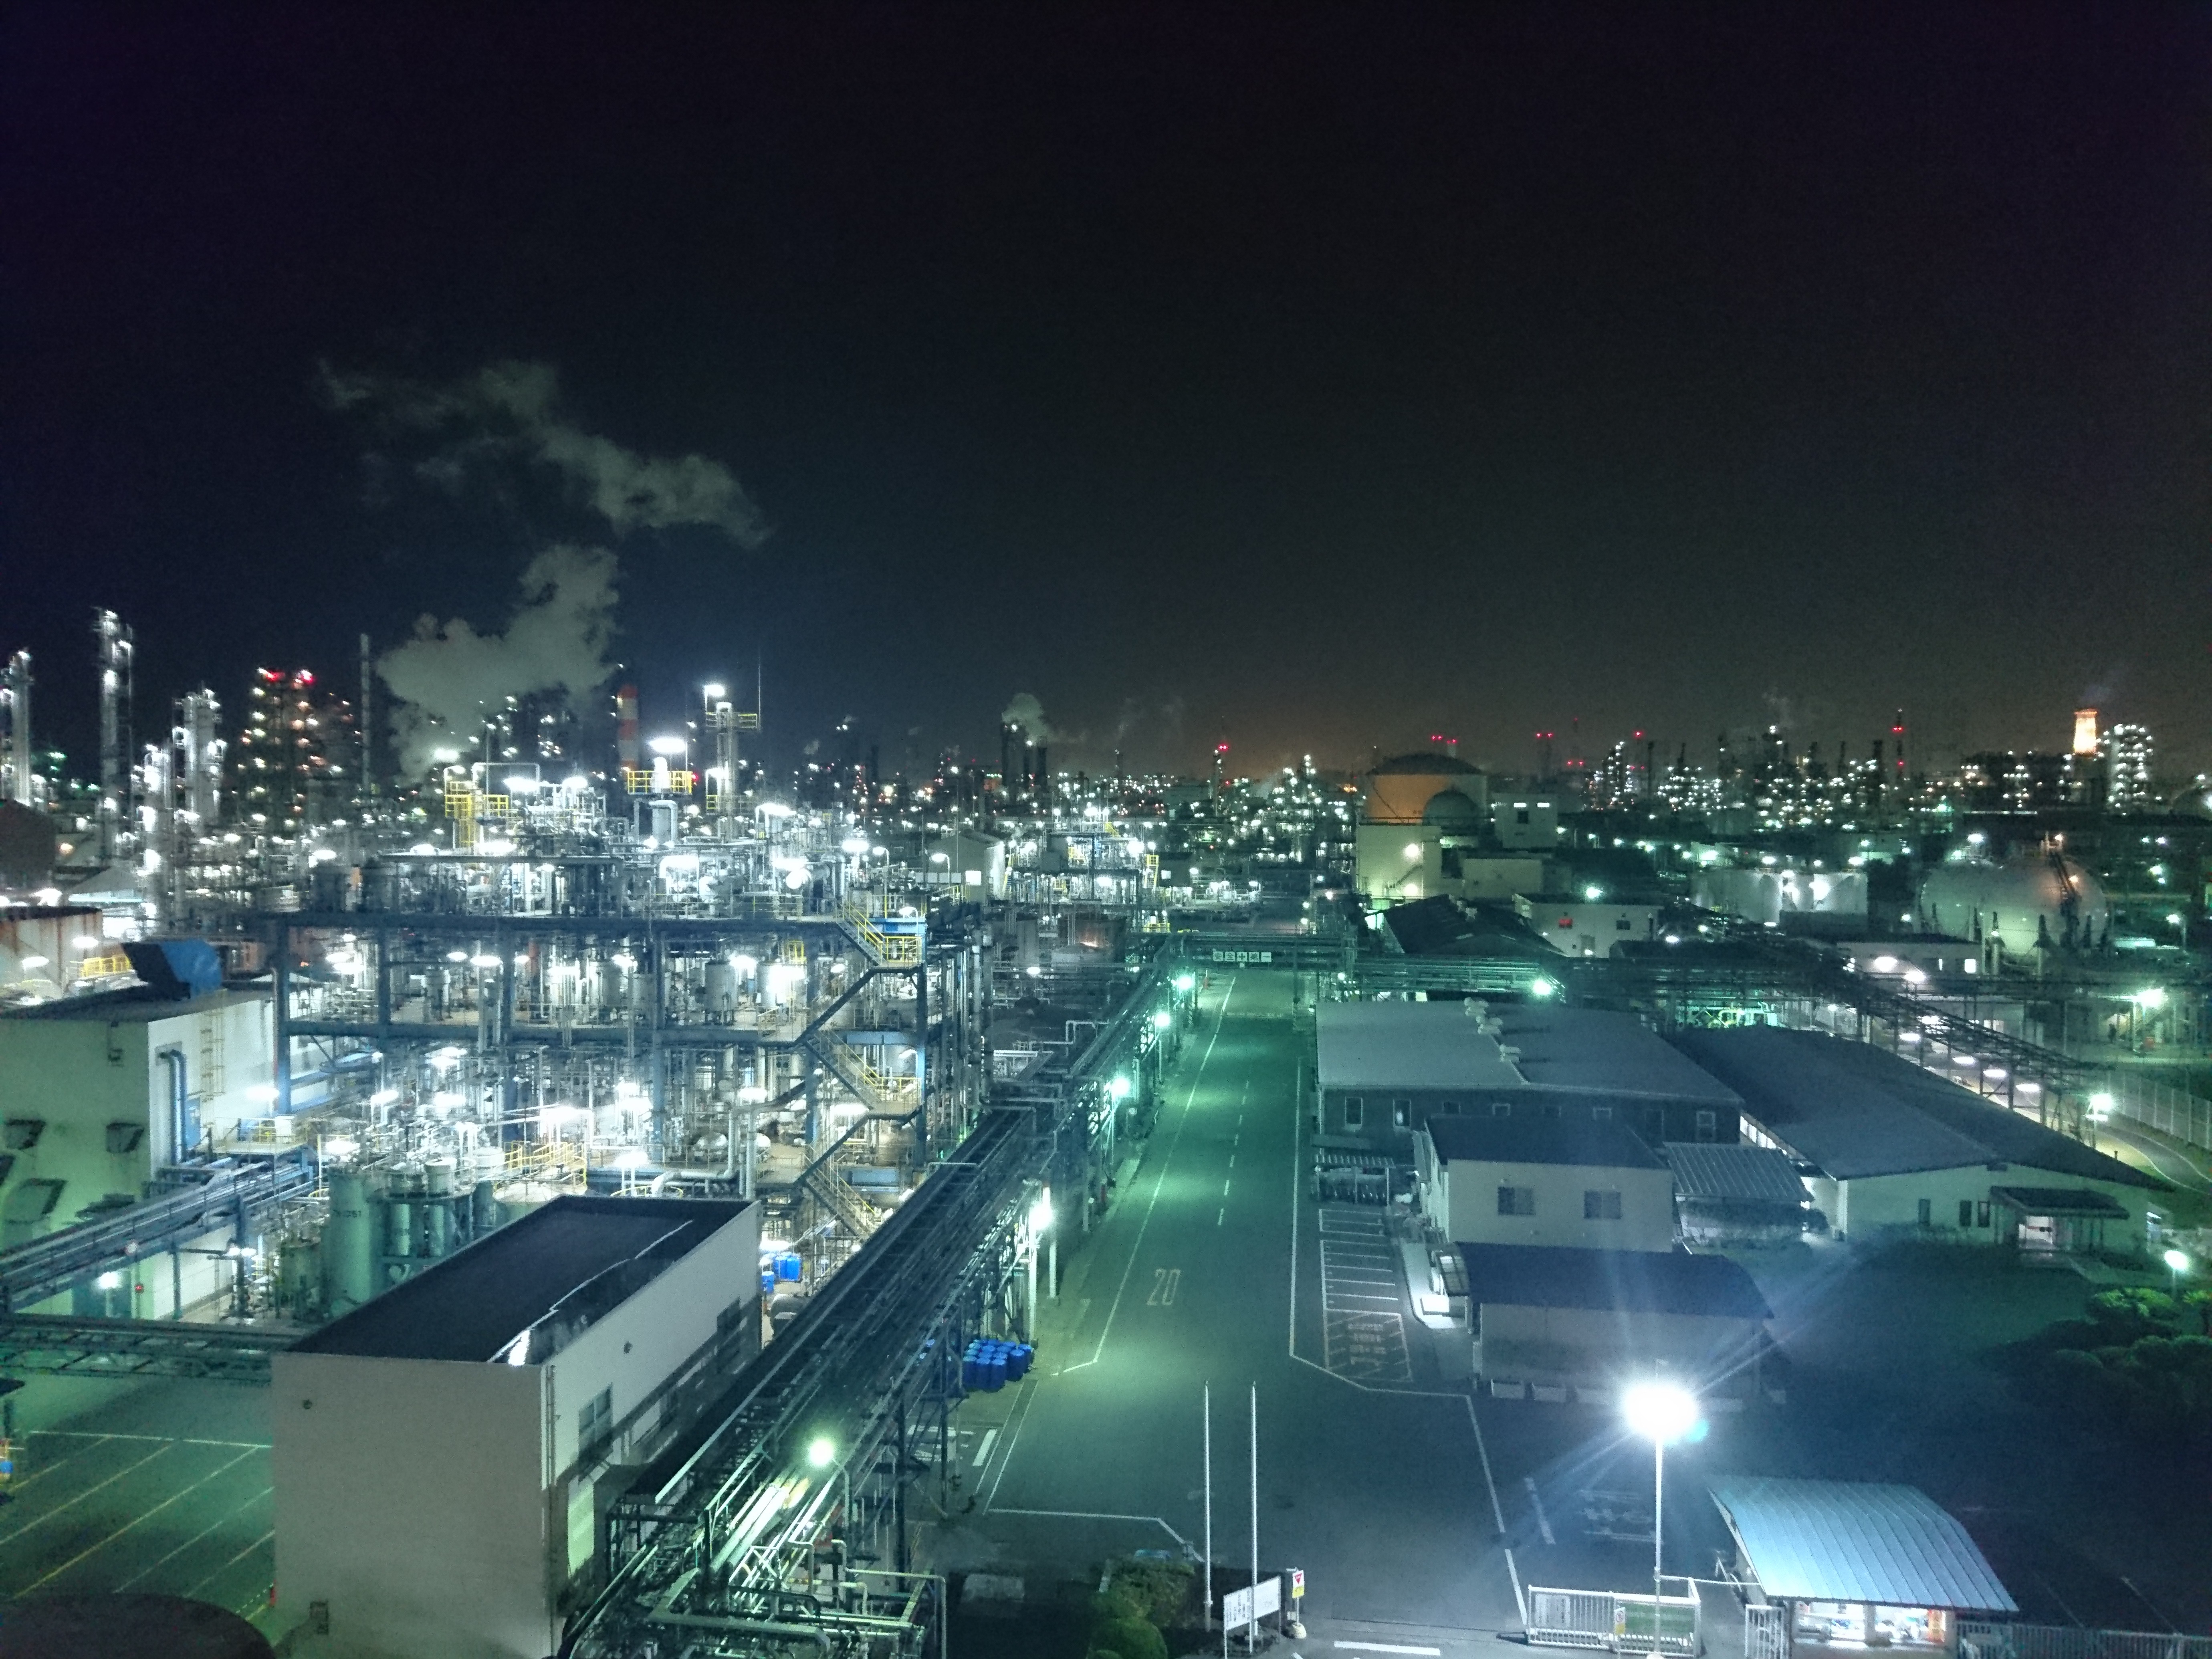
horizon, skyline, night, city, skyscraper, cityscape, downtown, dusk, factory, night view, metropolis, aerial photography, light pollution, urban area, human settlement, atmosphere of earth, metropolitan area